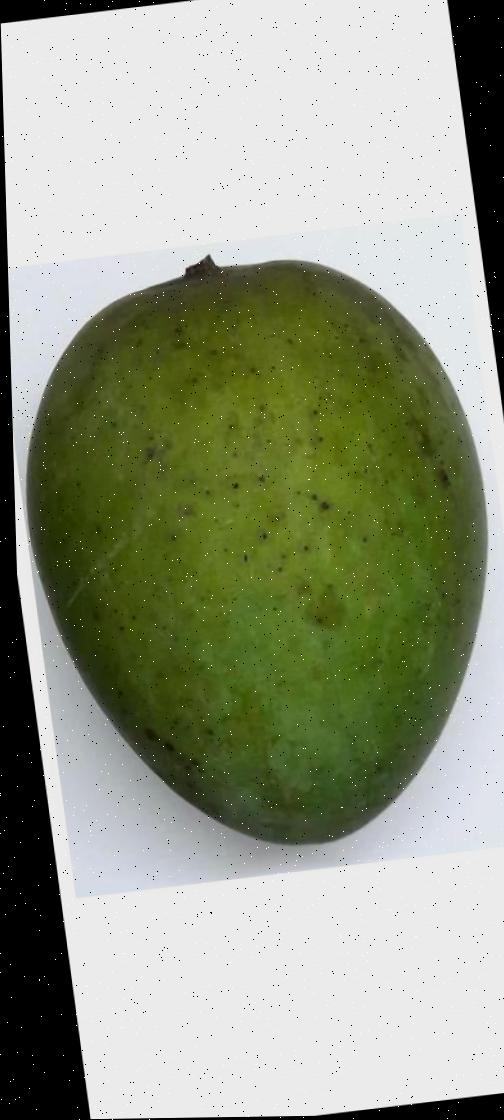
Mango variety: Harivanga